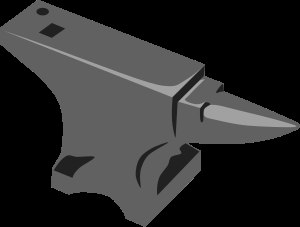
Ambolt
Tegning af ambolt
En ambolt er et værktøj, der er lavet af en hård og massiv blok af sten eller metal. Ambolten bruges som underlag for arbejde med hammer, typisk når man skal forme jern i en smedje.